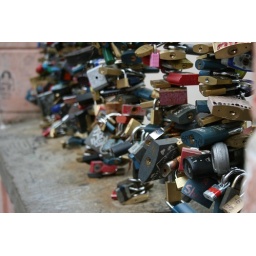
Seen on a bridge right next to the John Lennon wall in Prague.